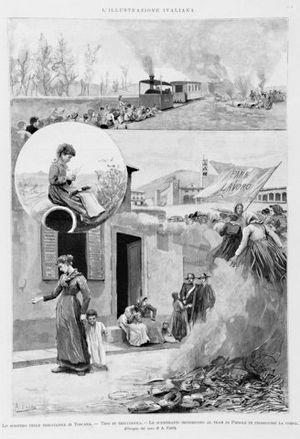
La grève des trecciaole en Toscane
Le chapeau de paille de Florence, connu aussi sous l'appellation anglophone de Leghorn, est un couvre-chef en paille. Ses qualités sont attestées depuis de nombreux siècles et il est traditionnellement originaire de Signa en Toscane.